United Nations Security Council Resolution 1034

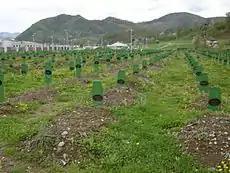
Srebrenica memorial at Potočari

United Nations Security Council resolution 1034, adopted unanimously on 21 December 1995, after recalling previous resolutions including Resolution 1019 (1995), the Council discussed violations of international humanitarian law in the former Yugoslavia, specifically in Bosnia and Herzegovina.